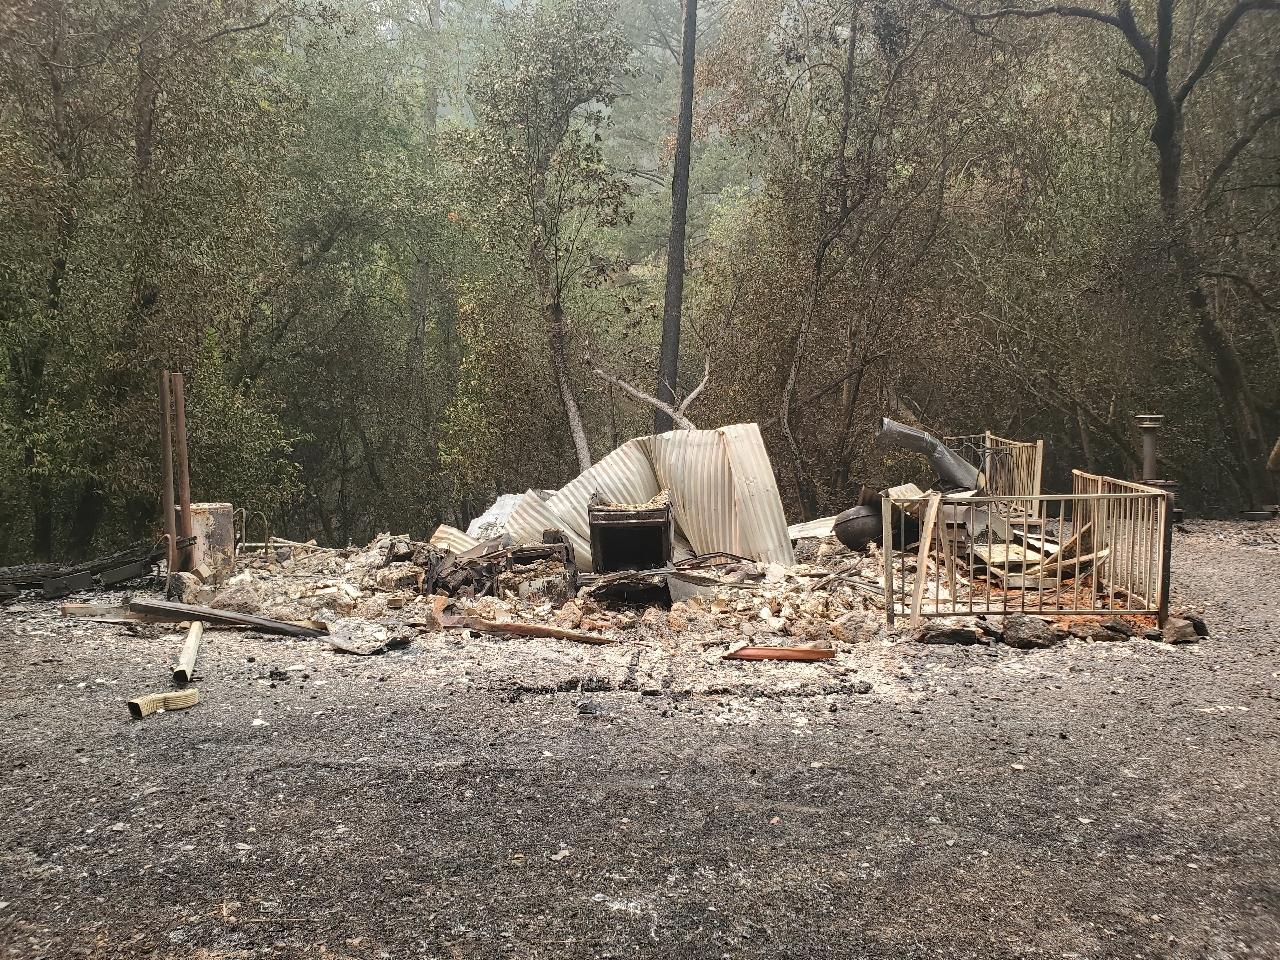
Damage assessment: destroyed